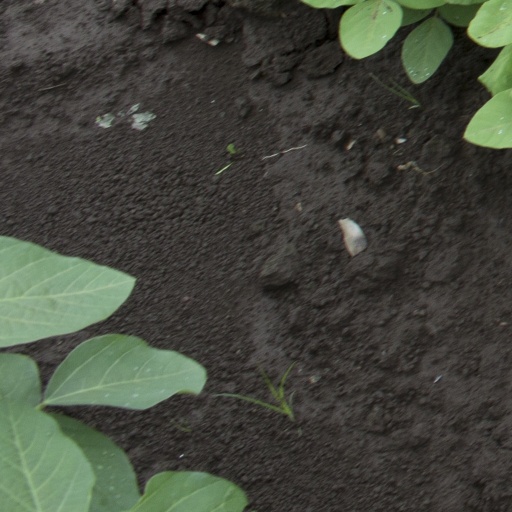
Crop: soybean